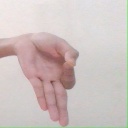
अक्षर: ज्ञ